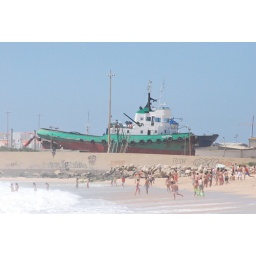
Standing in the fishers harbor in Peniche (portugal) its a nice background to the white beach and playing youngsters